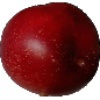
Label: Nectarine 1